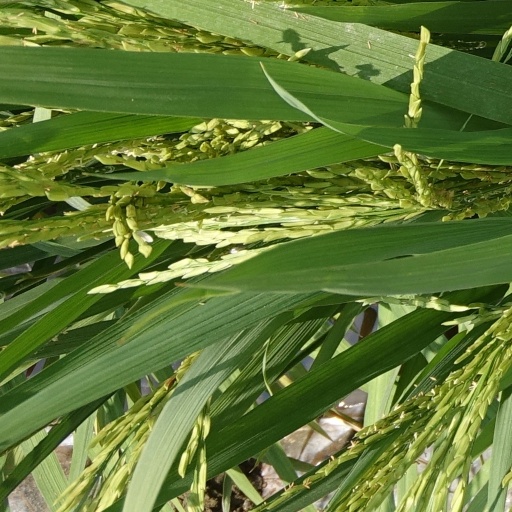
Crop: rice